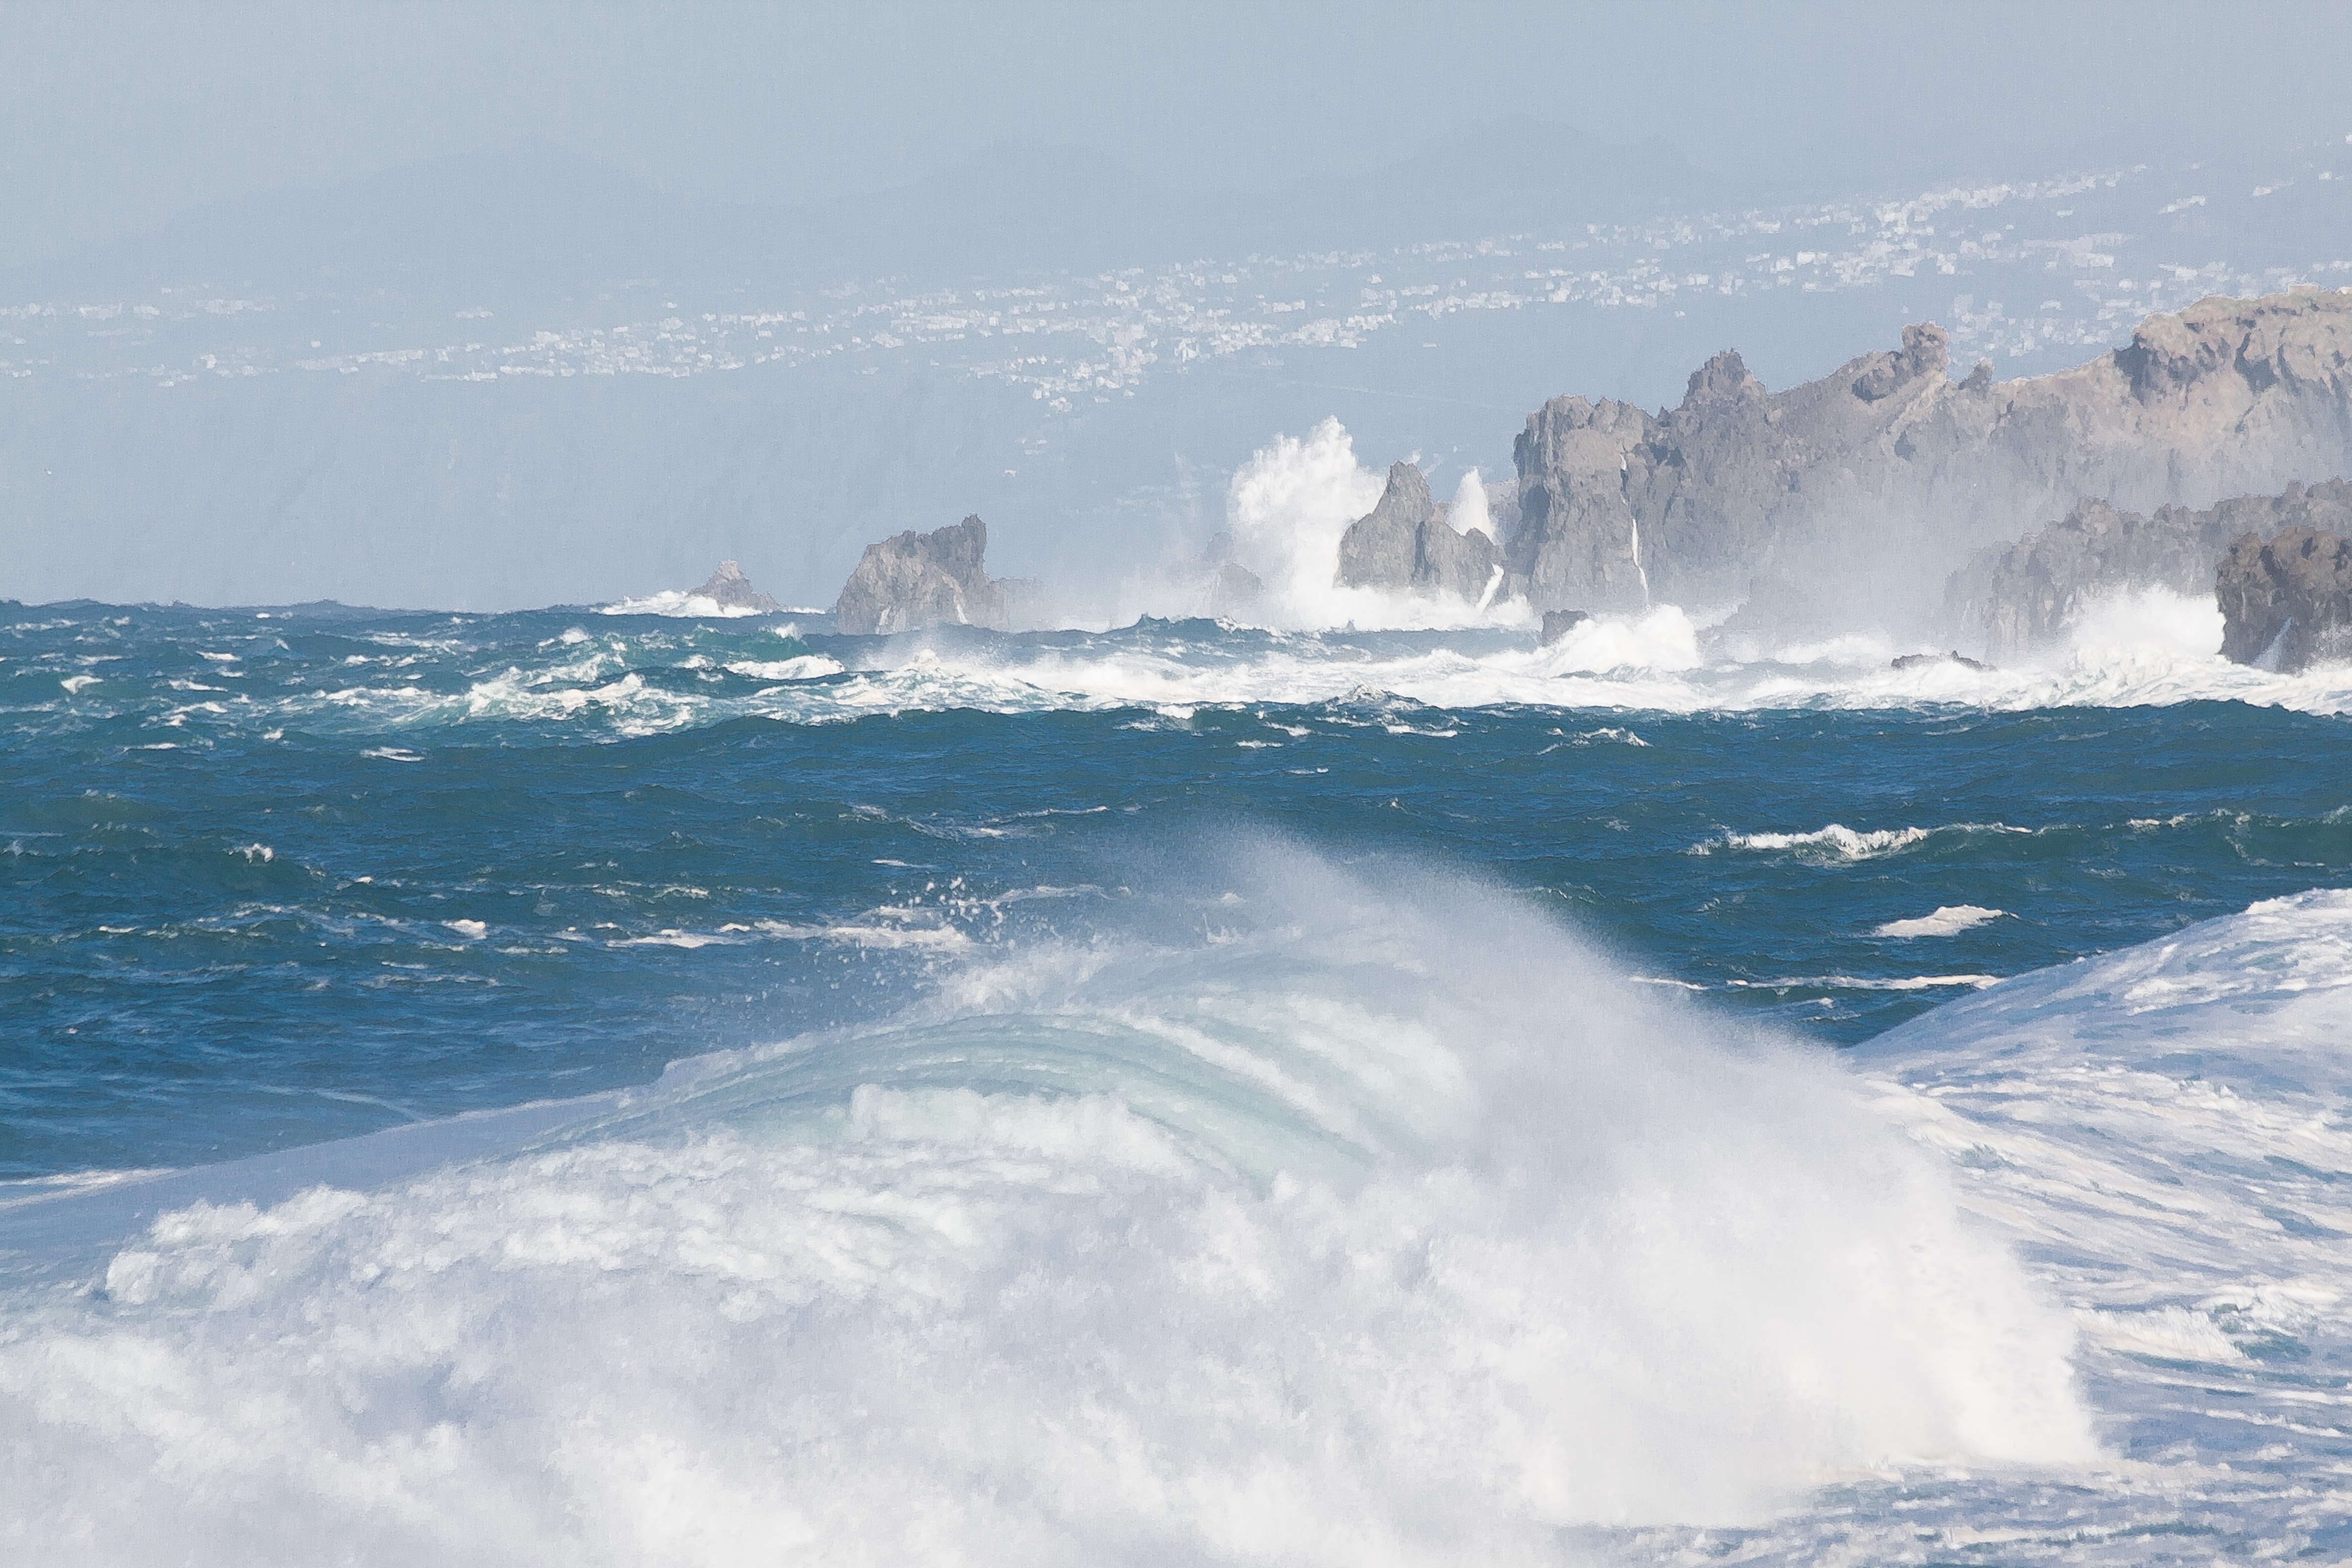
sea, coast, water, rock, ocean, horizon, sky, white, shore, wave, wind, surf, flood, spray, weather, holiday, blue, turquoise, stormy, cape, arctic ocean, geological phenomenon, wind wave